Sweden men's national floorball team

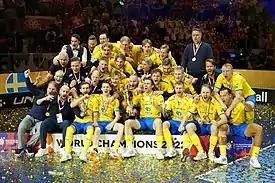
Swedish team celebrating victory at 2022 World Championships

The Sweden men's national floorball team is the national floorball team of Sweden, and a member of the International Floorball Federation. It has won ten out of 15 men's world championships (1996, 1998, 2000, 2002, 2004, 2006, 2012, 2014, 2020 and 2022). They have won silver at other championships and are the only team that has always played in the final match and the most successful floorball team overall.